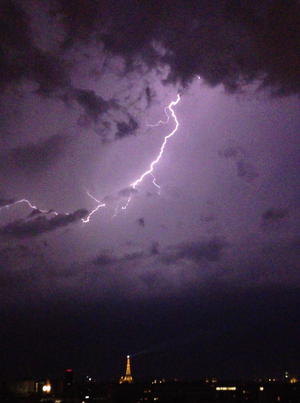
Eclair au dessus de Paris le 9 juin à 00h30
L’orage supercellulaire, appelé parfois supercellule orageuse, est un type particulier d'orage qui est associé avec des phénomènes violents comme les tornades et la grosse grêle. Il se caractérise par une énergie potentielle de convection disponible élevée, par un courant ascendant permettant une très large extension verticale et par un changement des vents avec l'altitude dont la direction tourne. Le tout amène un renforcement du mouvement vertical sous le courant ascendant et l'effet de la synchronisation entre le front de rafales descendantes et le courant ascendant est perceptible.